Quad in-line package

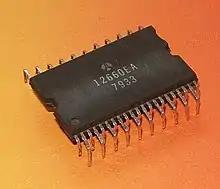
Rockwell PPS-4 in a QIP-42 package

In microelectronics, a quad in-line package (QIP or QIL), is an electronic component package with a rectangular housing and four parallel rows of electrical connecting pins. The package may be through-hole mounted to a printed circuit board (PCB) or inserted in a socket. Rockwell used a QIP with 42 leads formed into staggered rows for their PPS-4 microprocessor family introduced in 1973, and other microprocessors and microcontrollers, some with higher lead counts, through the early 1990s.